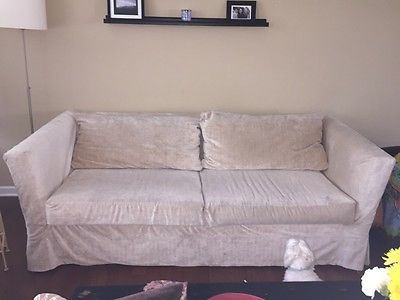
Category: sofa